Itys

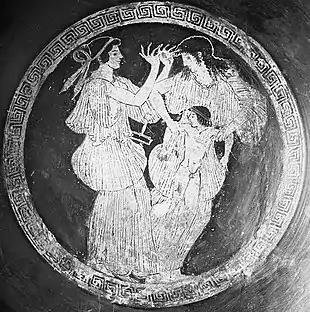
Attic wine cup, circa 490 BC, depicting Philomela and Procne preparing to kill Itys. (Louvre, Paris)

In Greek mythology, Itys is a minor mythological character, the son of Tereus, a king of Thrace, by his Athenian wife Procne. Itys was murdered by his own mother and served to be consumed during dinner by his father, as part of a revenge plan against Tereus for assaulting and raping Philomela, Procne's sister. His immediate family were all transformed into birds afterwards, and in some versions Itys too joins them in the avian kingdom. Itys' story survives in several accounts, the most extensive and famous among them being Ovid's "Metamorphoses". His myth had been known since at least the sixth century BC.